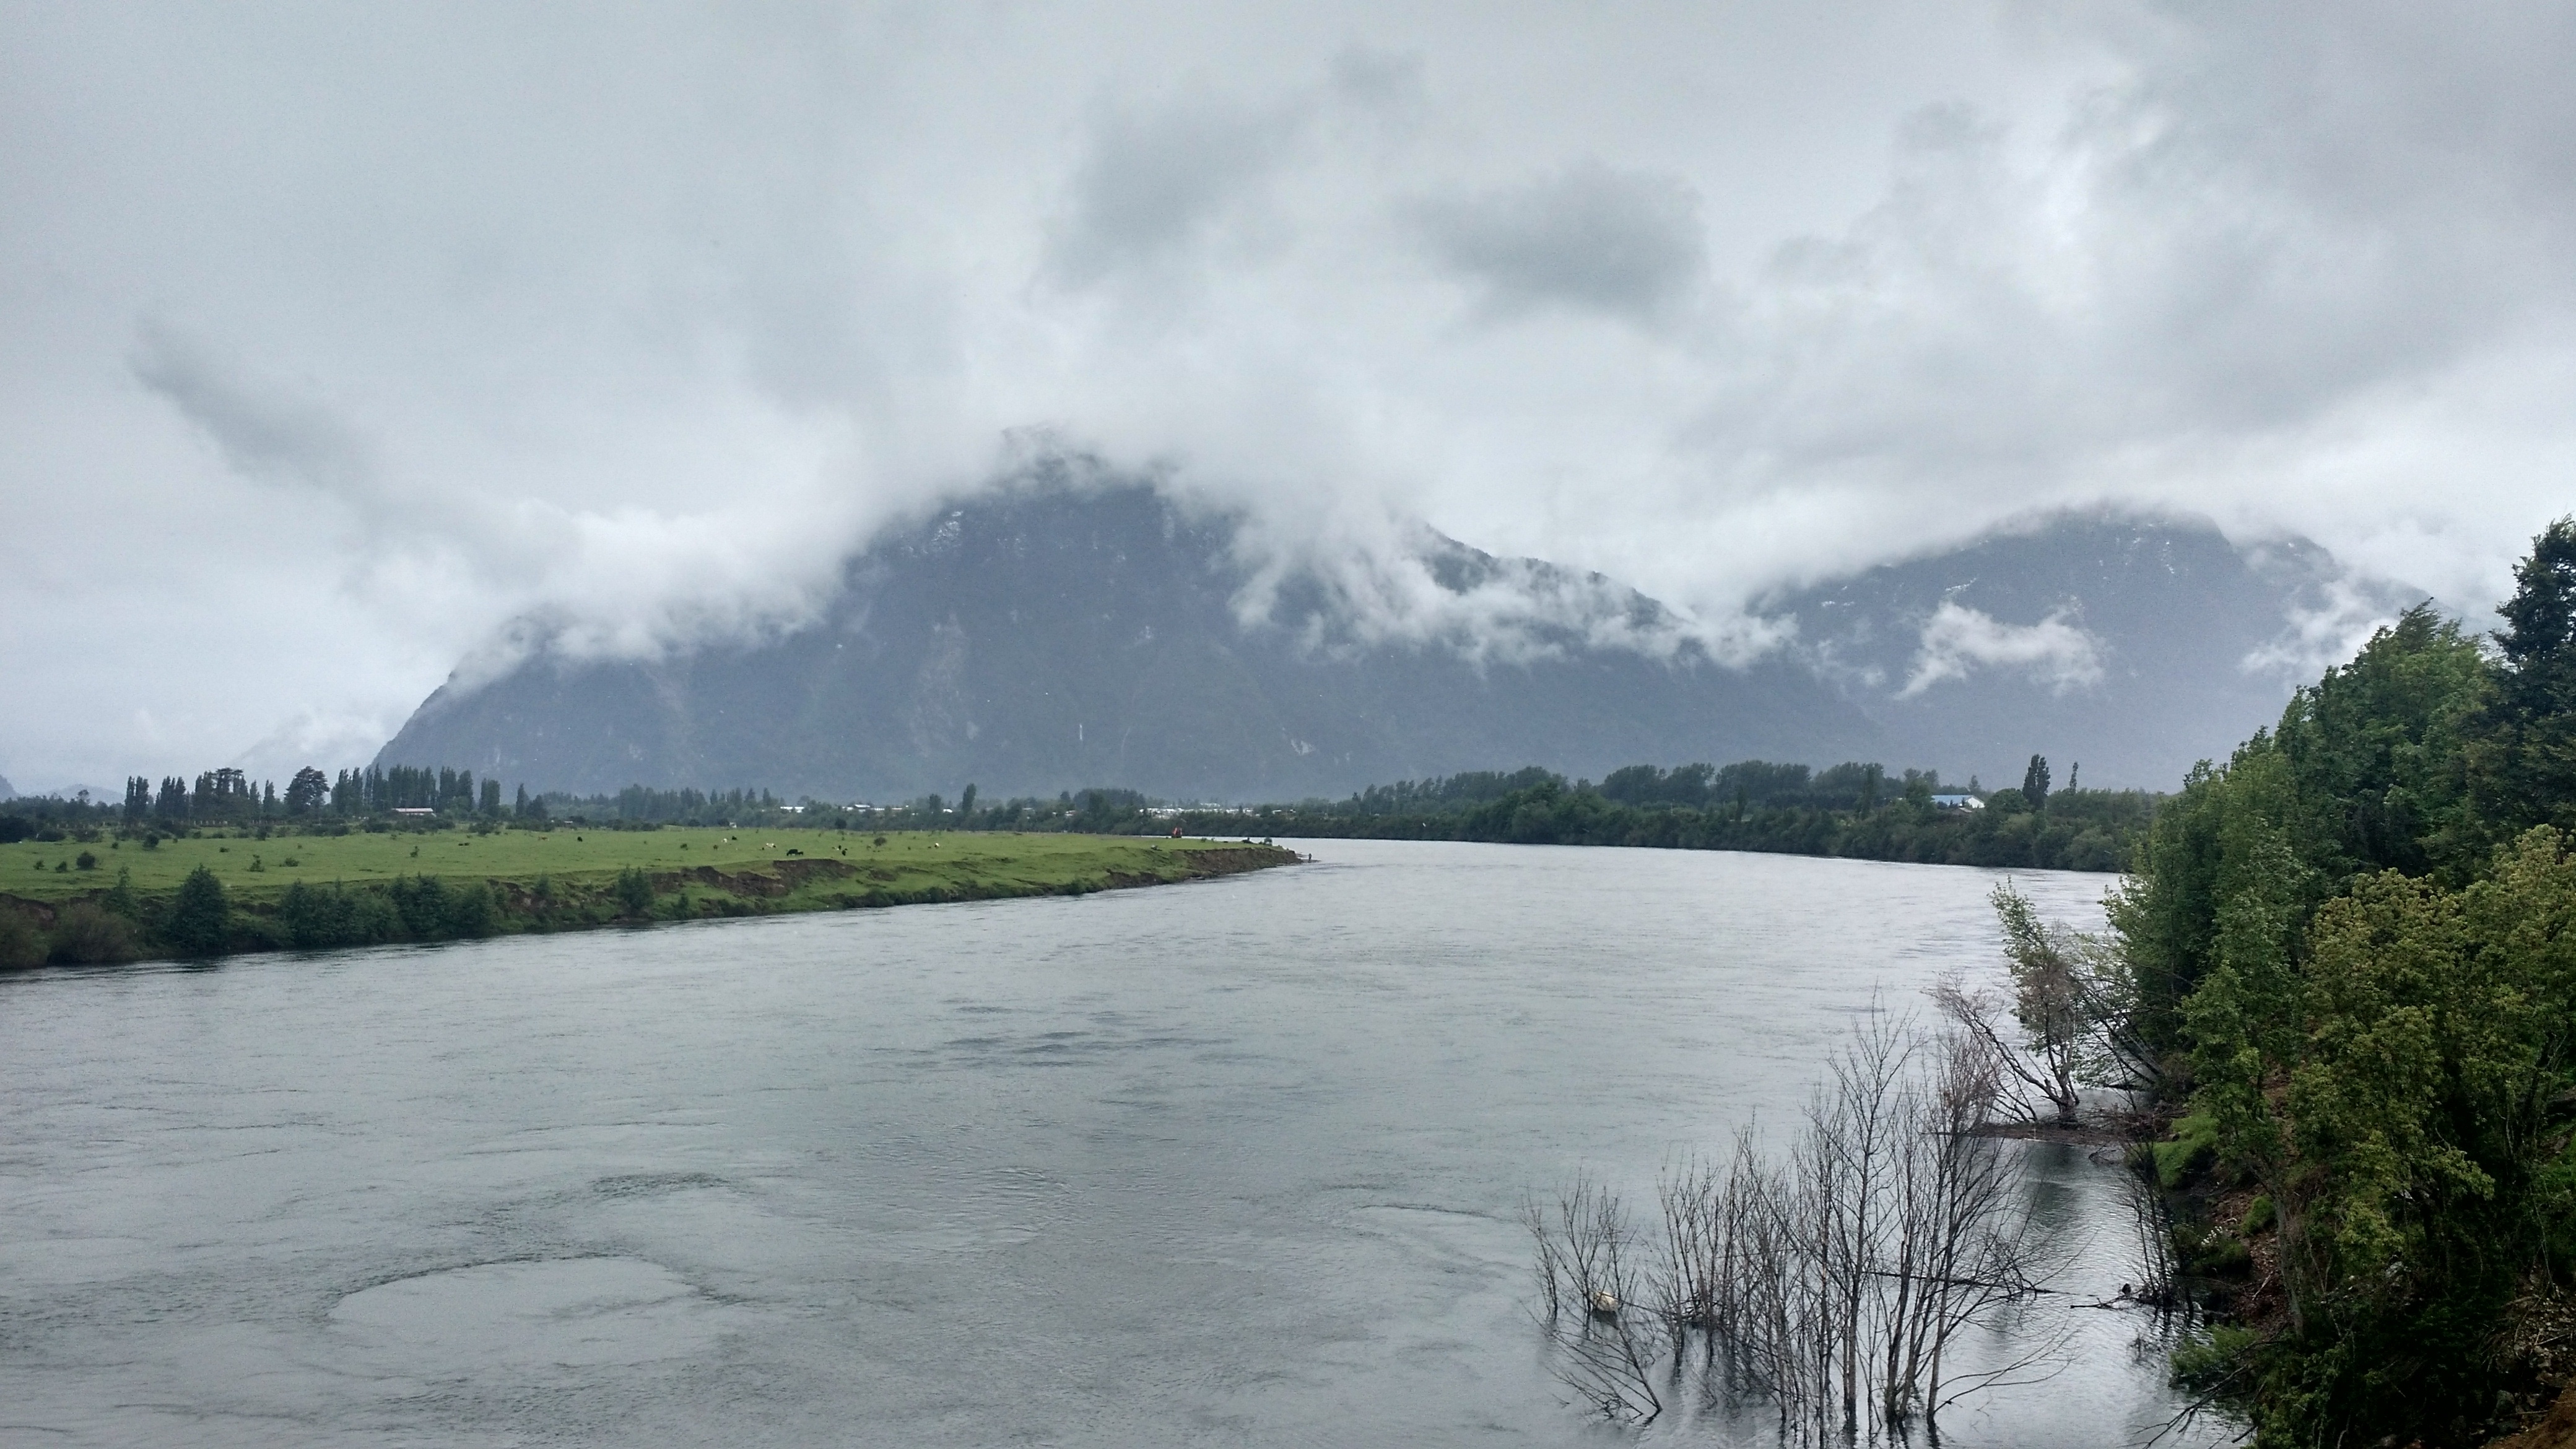
landscape, water, nature, wilderness, mountain, snow, cloud, mist, lake, river, mountain range, reflection, weather, reservoir, chile, wetland, habitat, loch, patagonia, landform, ays n region, swan river, atmospheric phenomenon